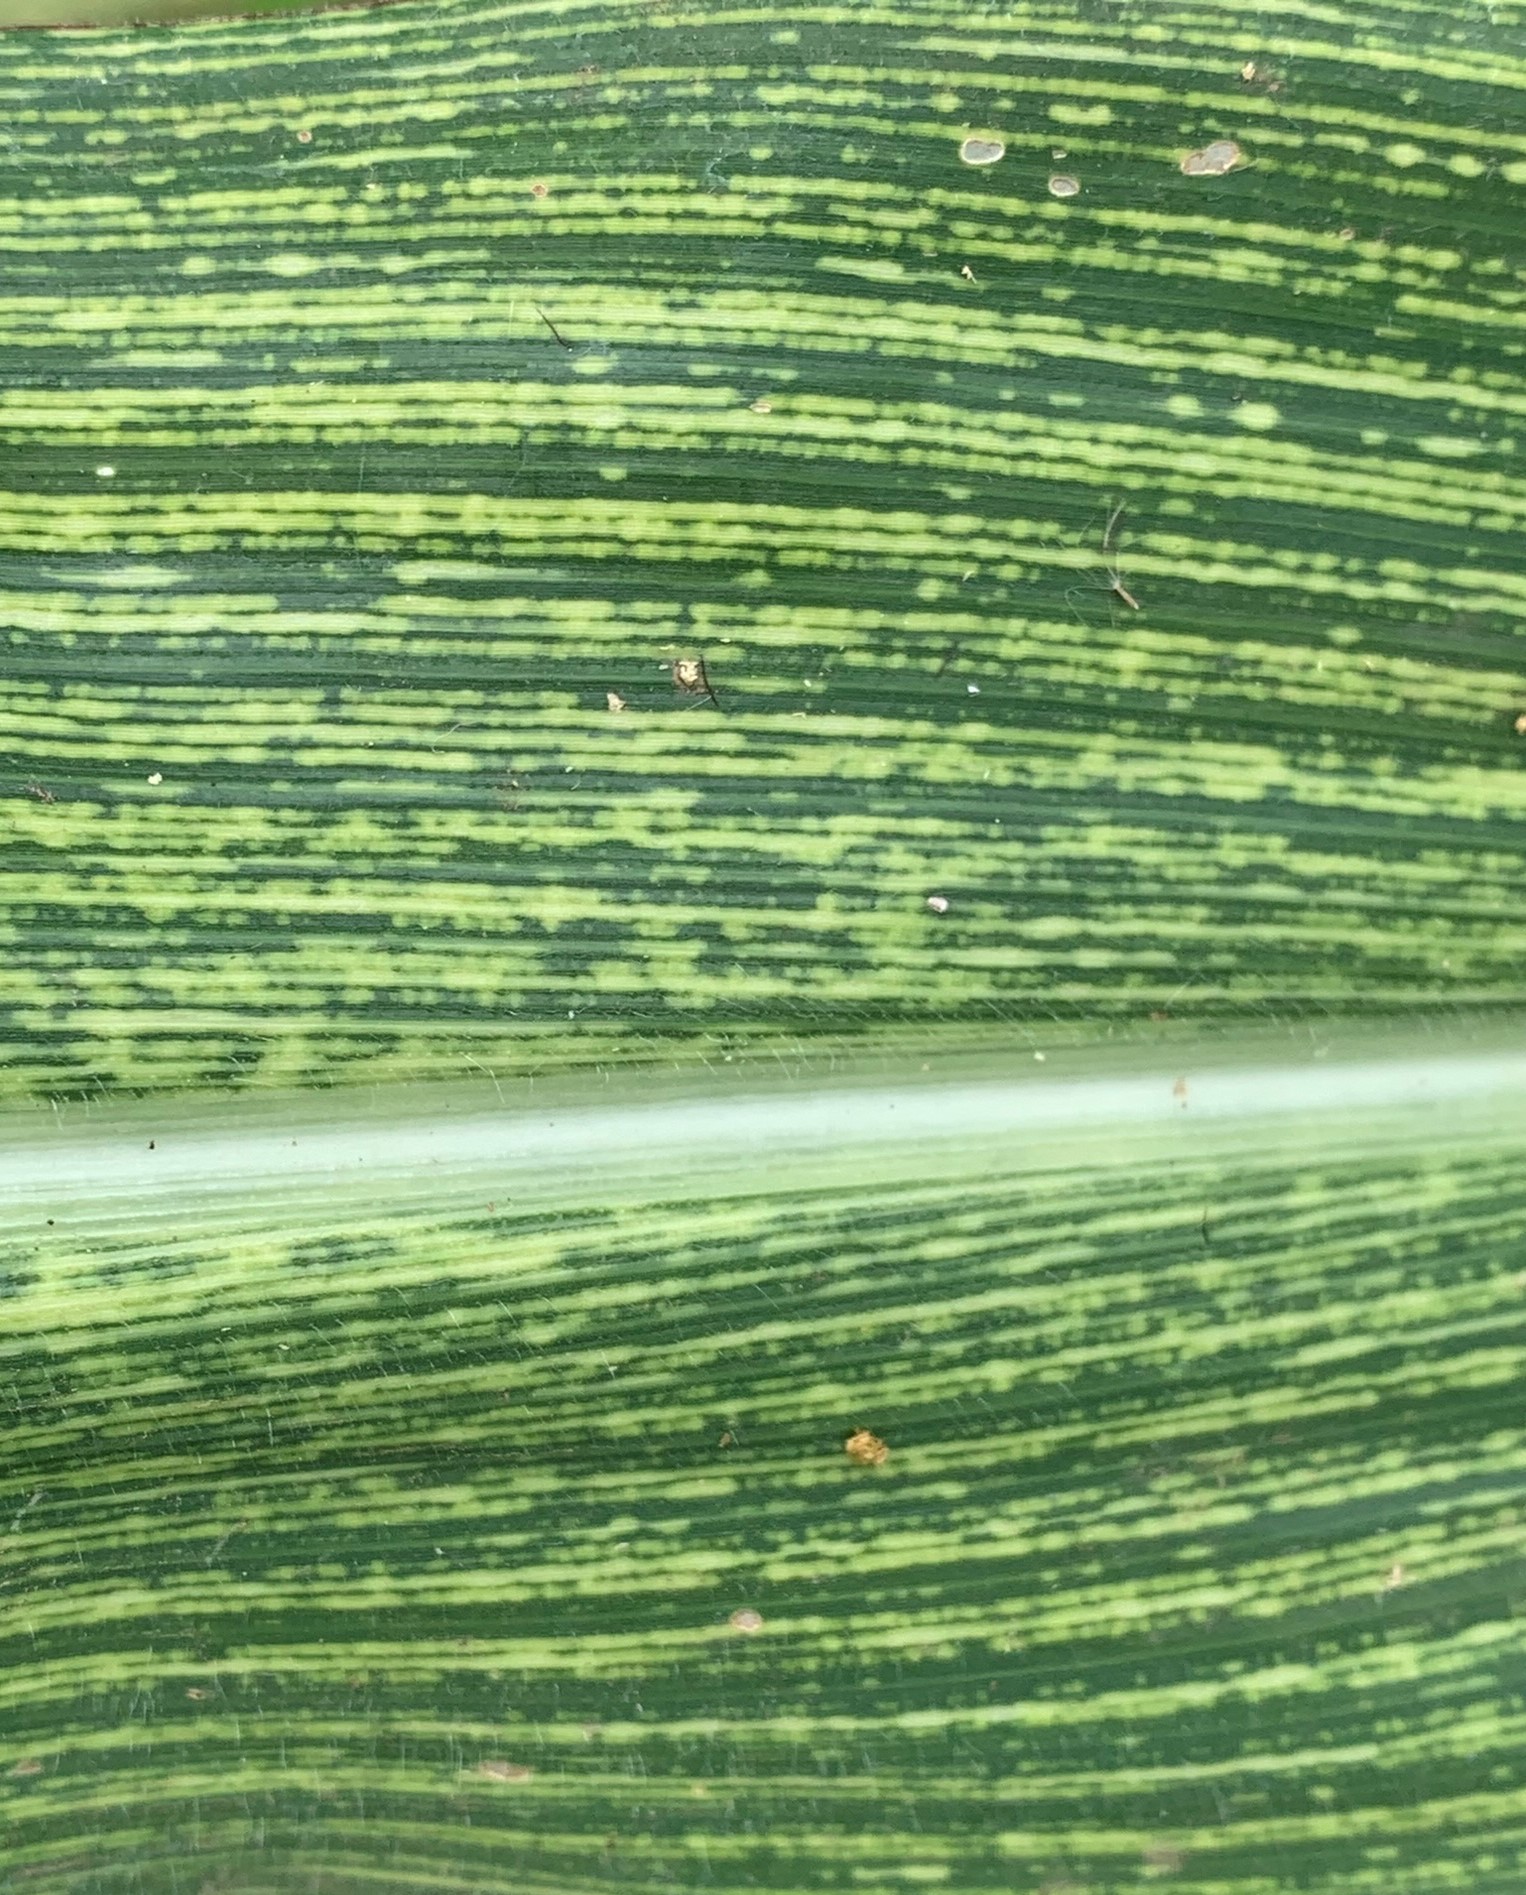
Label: MSV